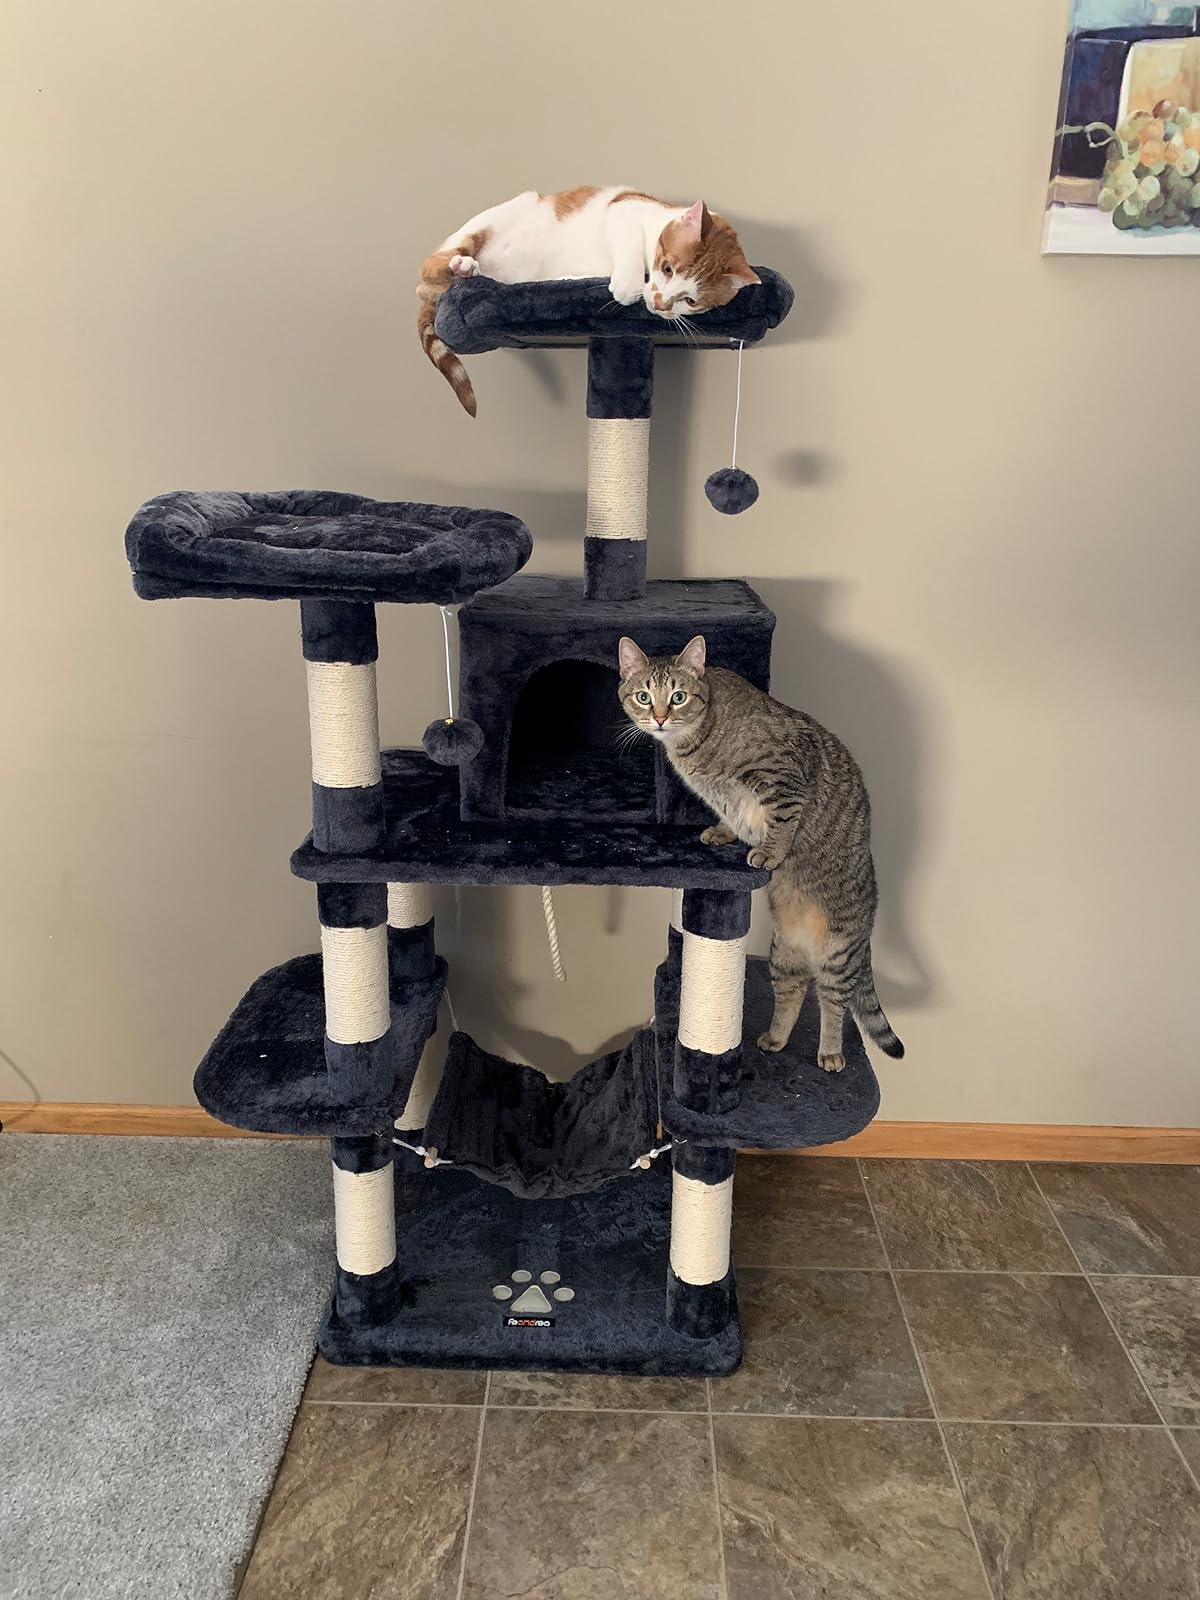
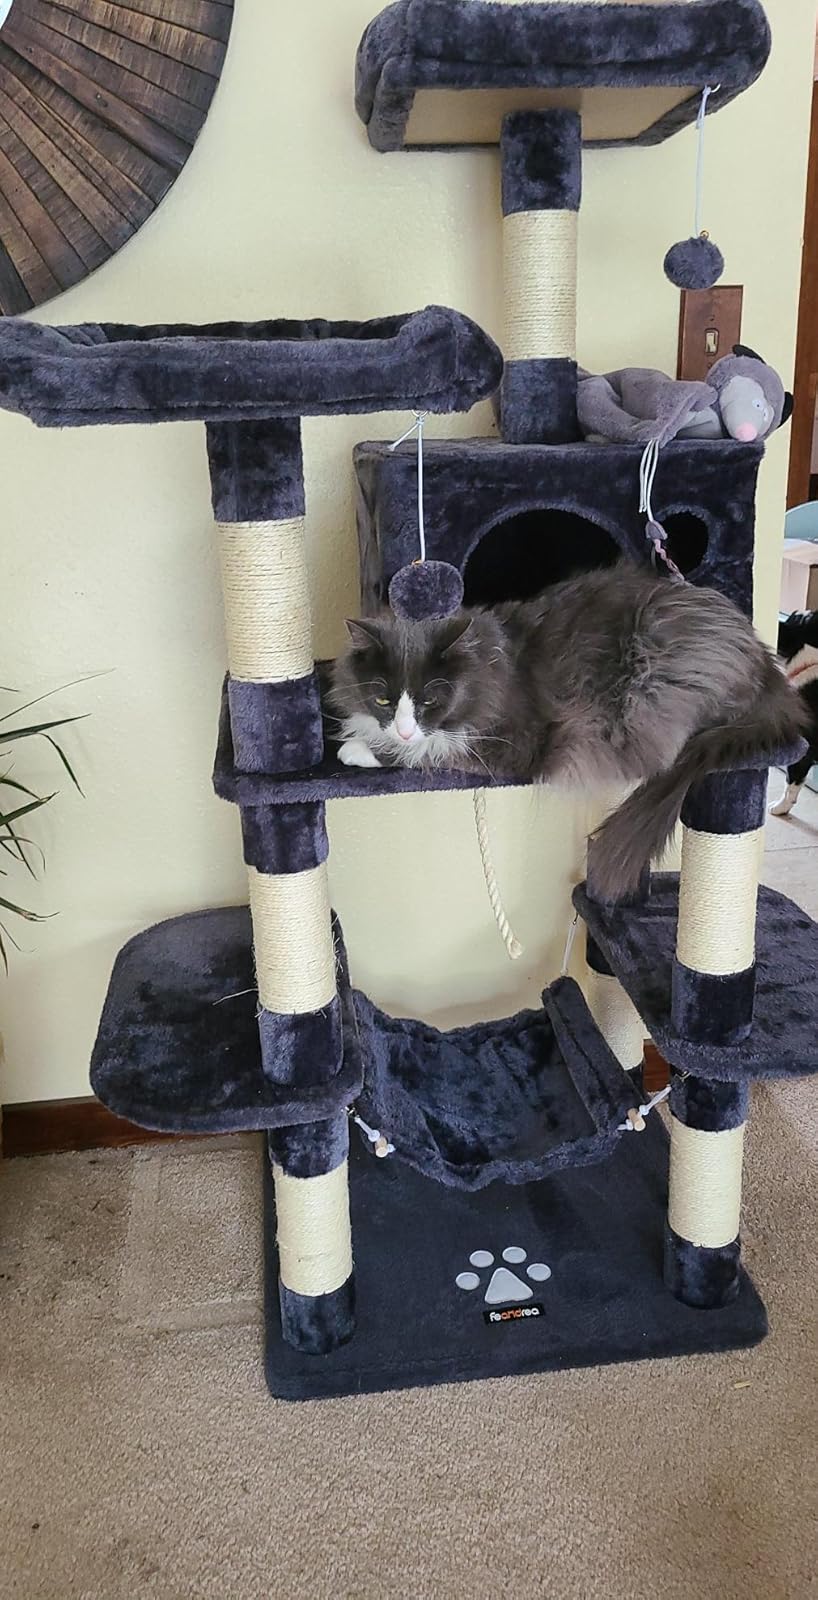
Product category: items_cat tree
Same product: yes